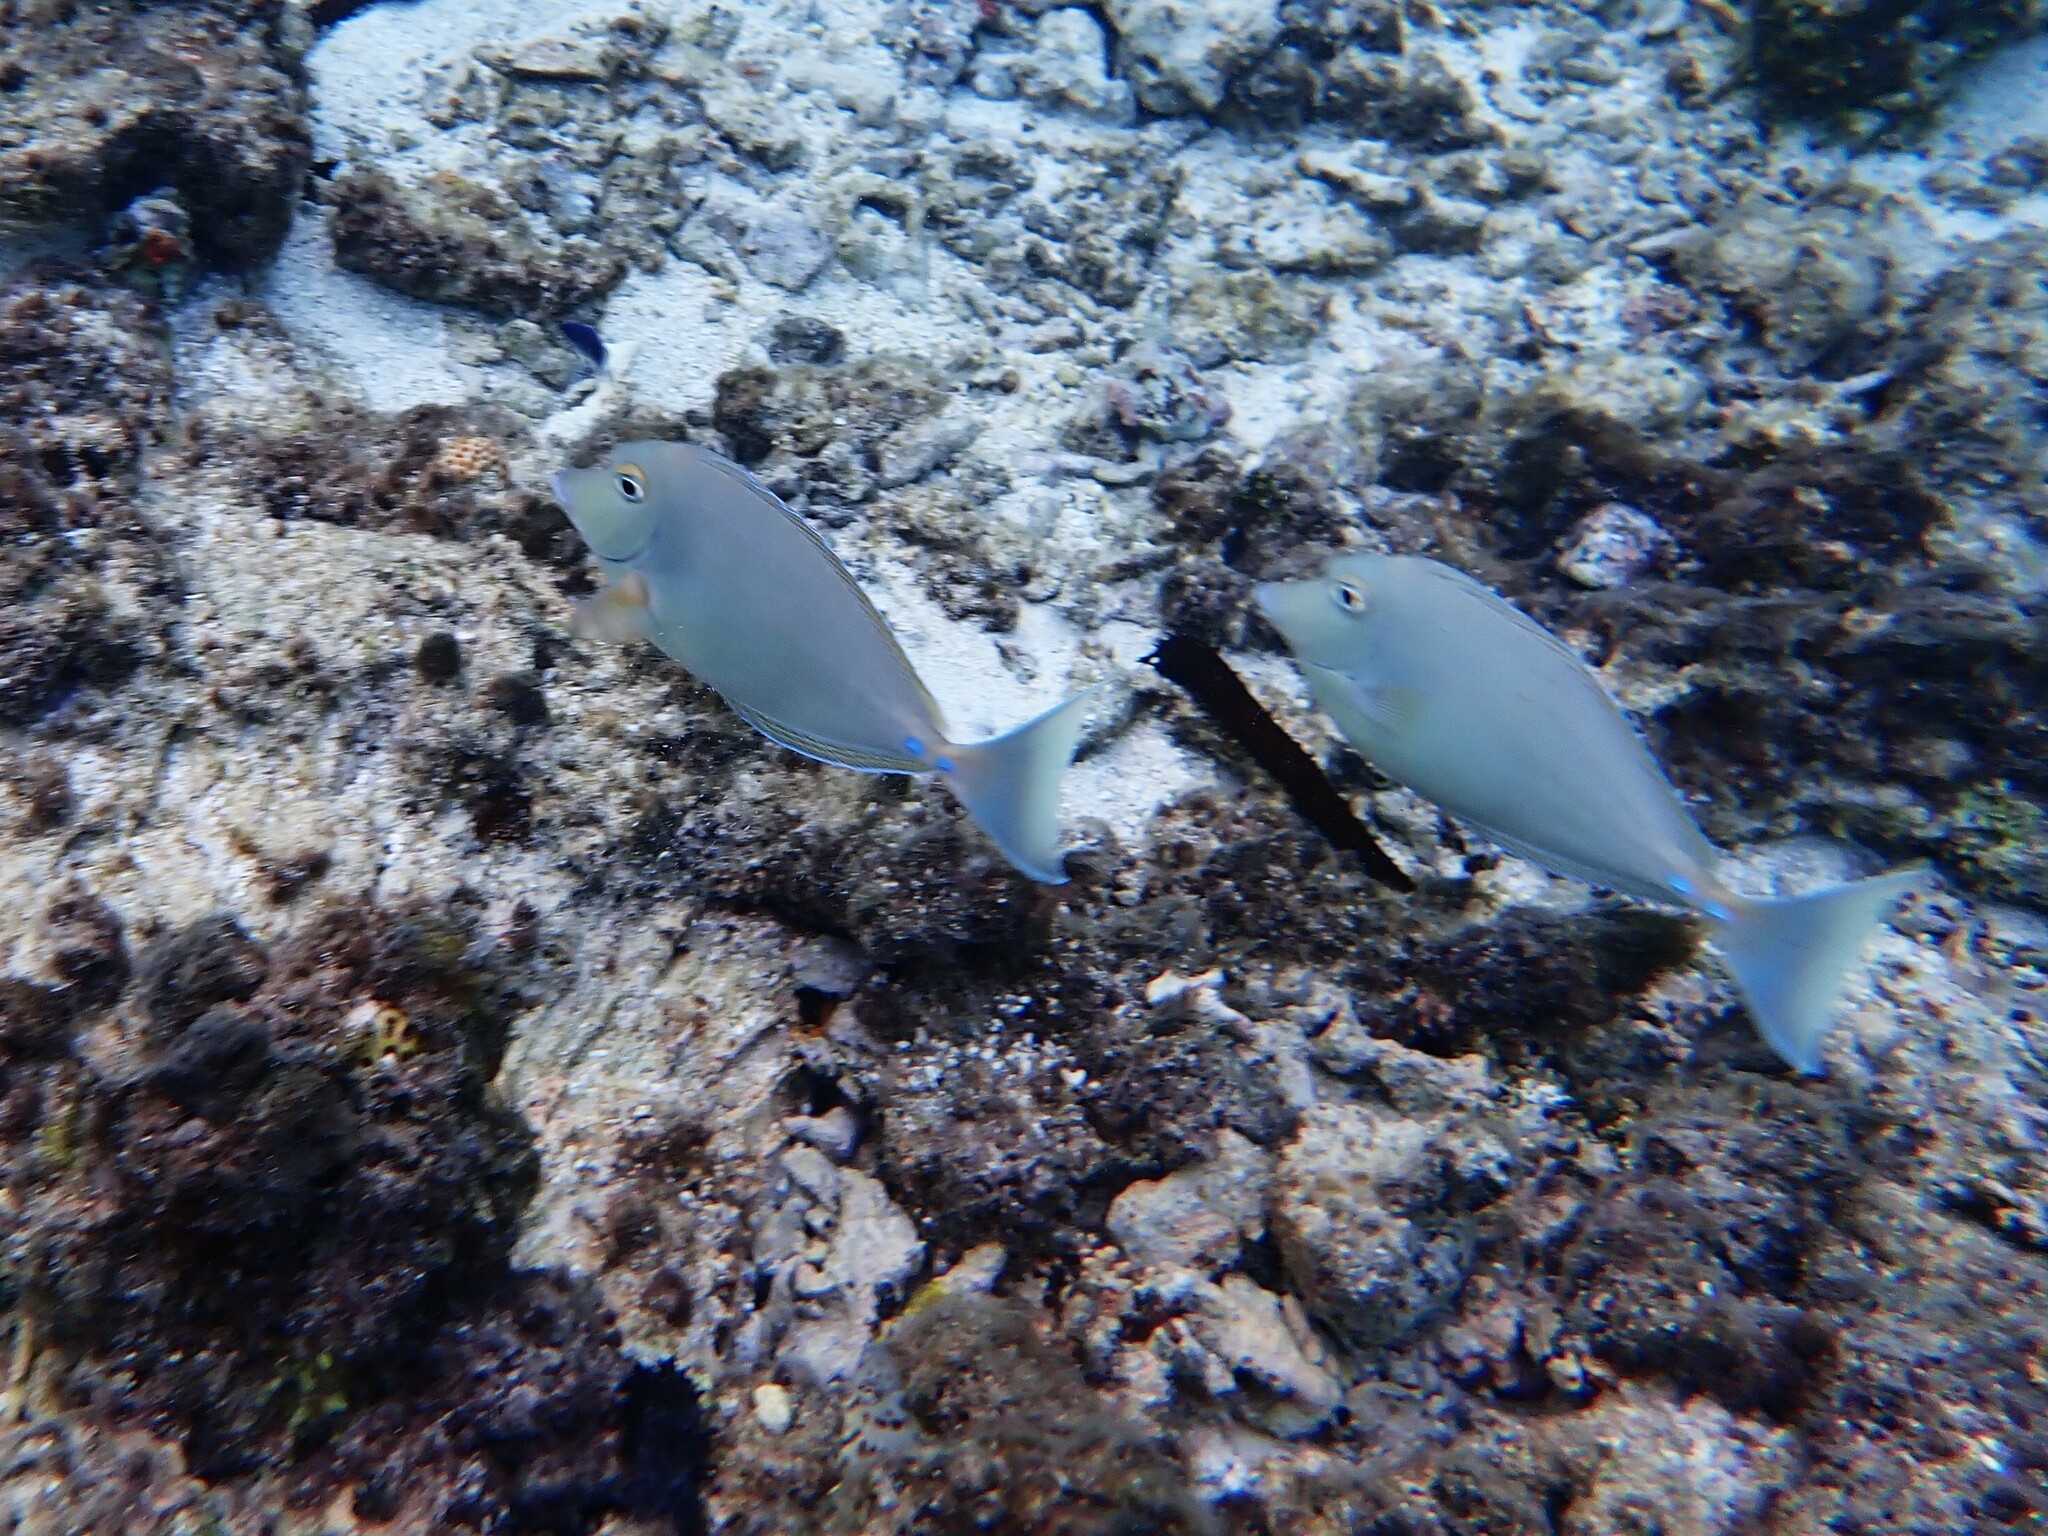
Naso unicornis (Bluespine Unicornfish)